Pseudopolynomial time number partitioning

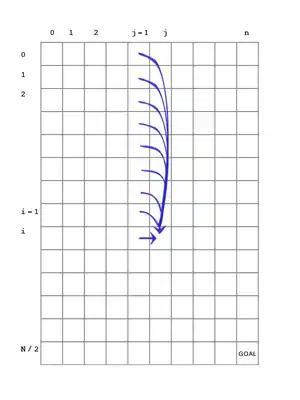
Dependencies of table entry ("i", "j")

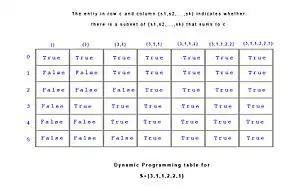
Result of example execution of algorithm on the table P

This algorithm runs in time , where is the number of elements in the input set and is the sum of elements in the input set.